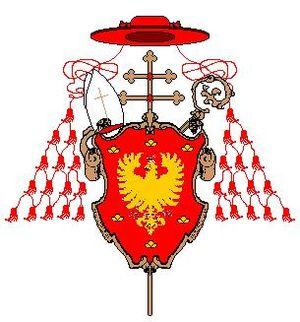
Giuseppe Pozzobonelli, né le 11 août 1696 à Milan, alors capitale du duché de Milan et mort dans la même ville le 27 avril 1783, est un cardinal italien du XVIIIᵉ siècle.